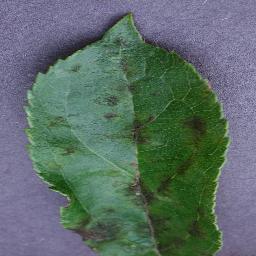
Label: Apple___Apple_scab